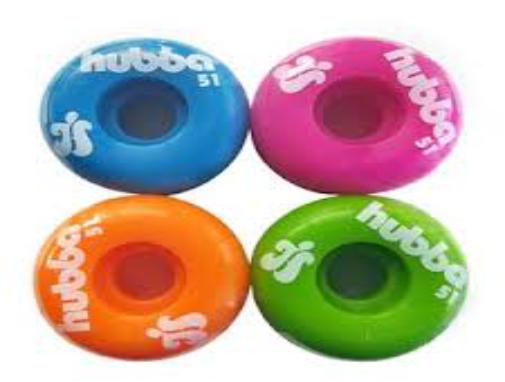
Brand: hubba wheels
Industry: Clothes